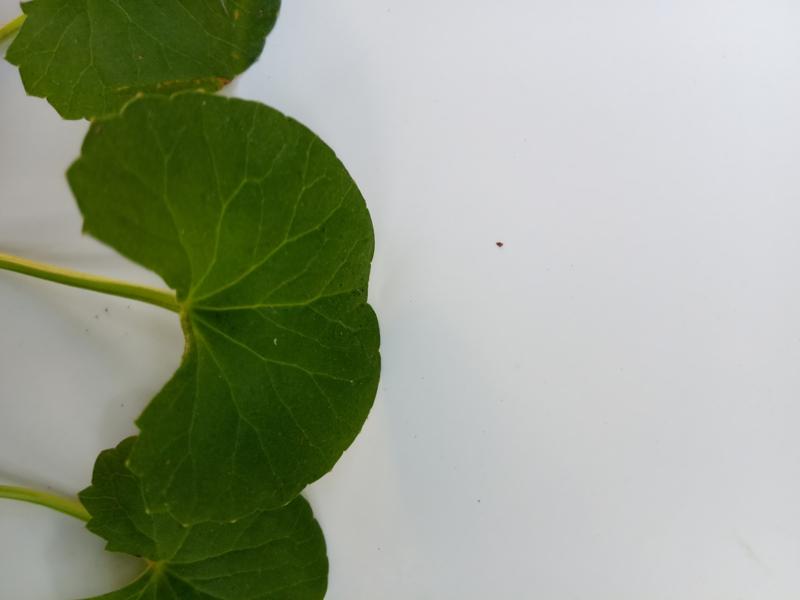
Weed species: Centella asiatica